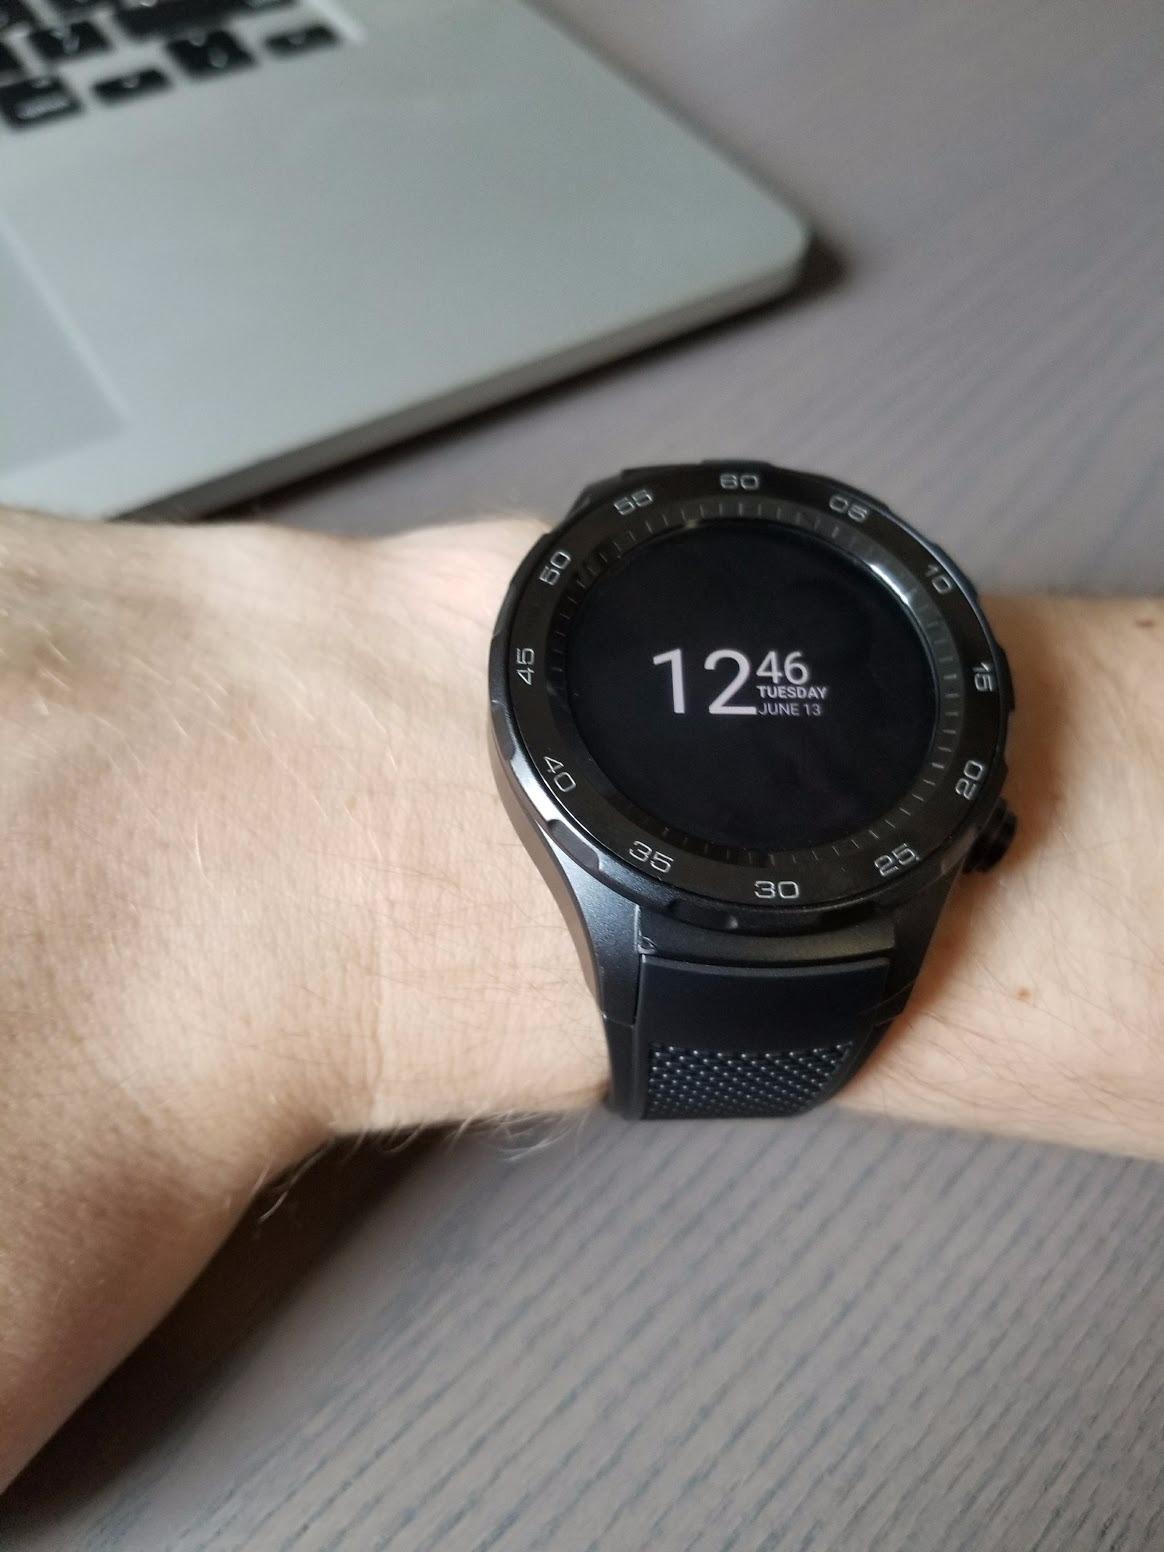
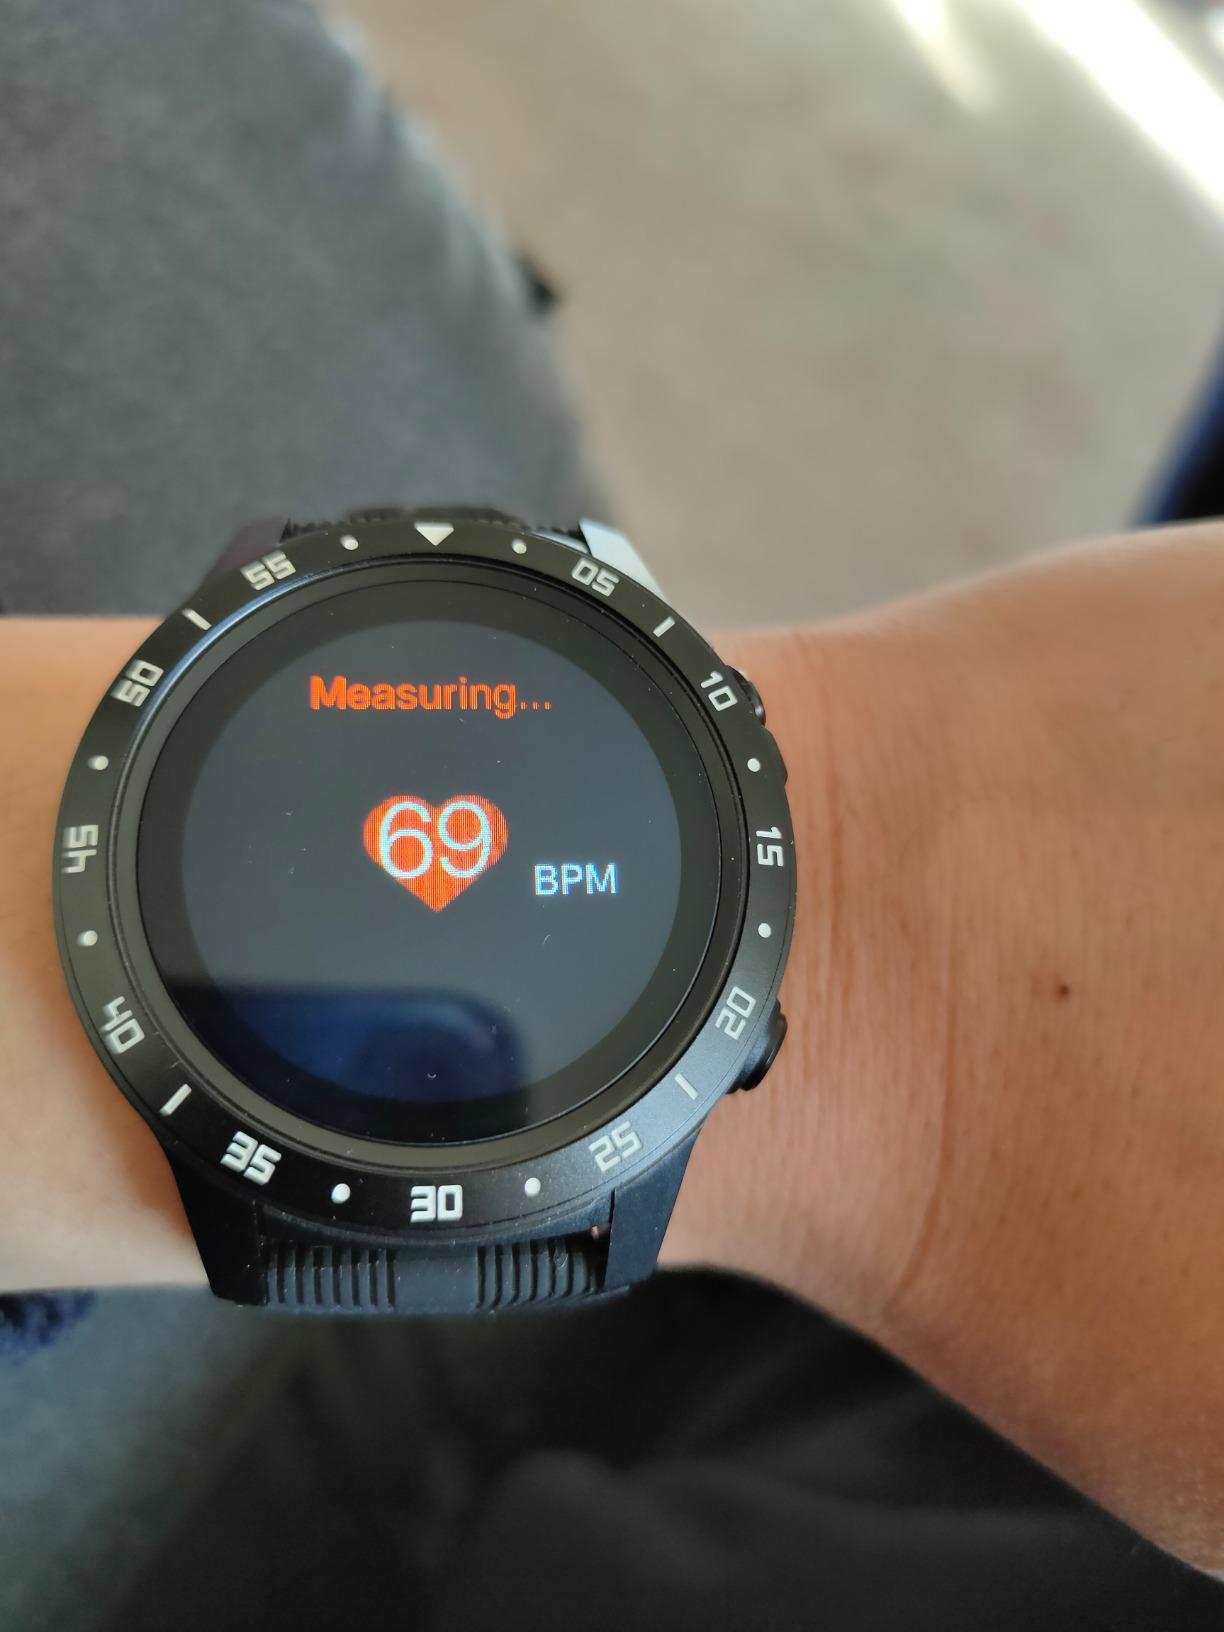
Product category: smartwatch
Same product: no